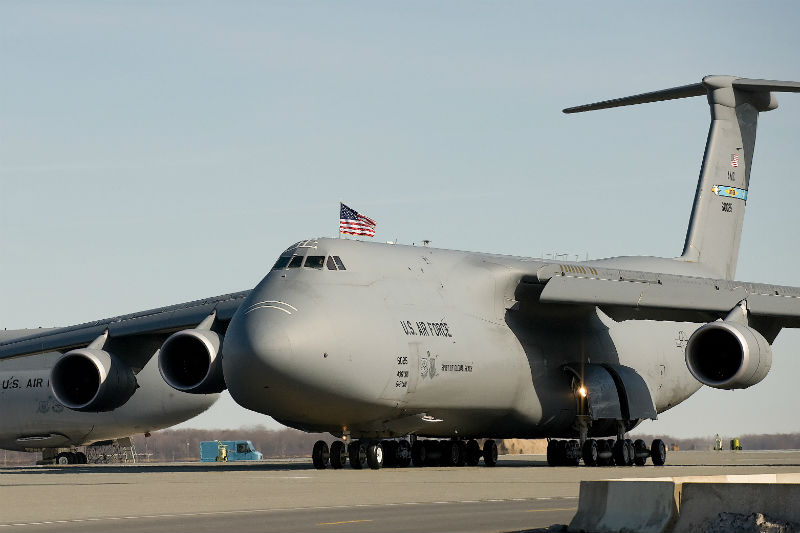
Vehicle type: Planes